28th Infantry Division (United States)

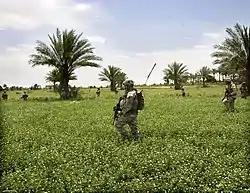
Iraqi and U.S. Soldiers from the 28th Infantry Division (attached to I Marine Expeditionary Force) search for Iraqi Resistance members and weapons caches in the Jazeera area of Ramadi, 2 June 2006.

The division's 2nd Infantry Brigade Combat Team (2/28 BCT) was mobilized in January 2005. 2/28 BCT consisted of approximately 4,000 National Guardsmen from over 30 states and was commanded by COL John L. Gronski. Over 2,000 of the soldiers were from the Pennsylvania Army National Guard. Other states that contributed large units included Vermont, Utah, Michigan, Kentucky, New Jersey and Nebraska. 2/28 BCT conducted its post-mobilization training at Camp Shelby, MS. The soldiers were trained in full spectrum operations and received additional equipment.